2017 Brussels NATO summit

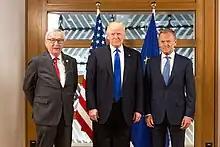
Jean-Claude Juncker, Donald Trump and Donald Tusk at the 2017 Brussels Summit

The 2017 Brussels Summit of the North Atlantic Treaty Organization (NATO) was a NATO summit of the heads of state and heads of government of the North Atlantic Treaty Organization, held in Brussels, Belgium, on 25 May 2017.